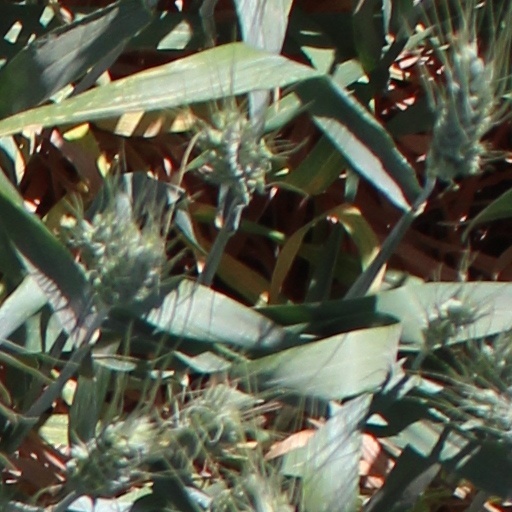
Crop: wheat